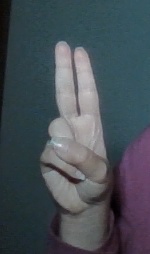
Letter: taa